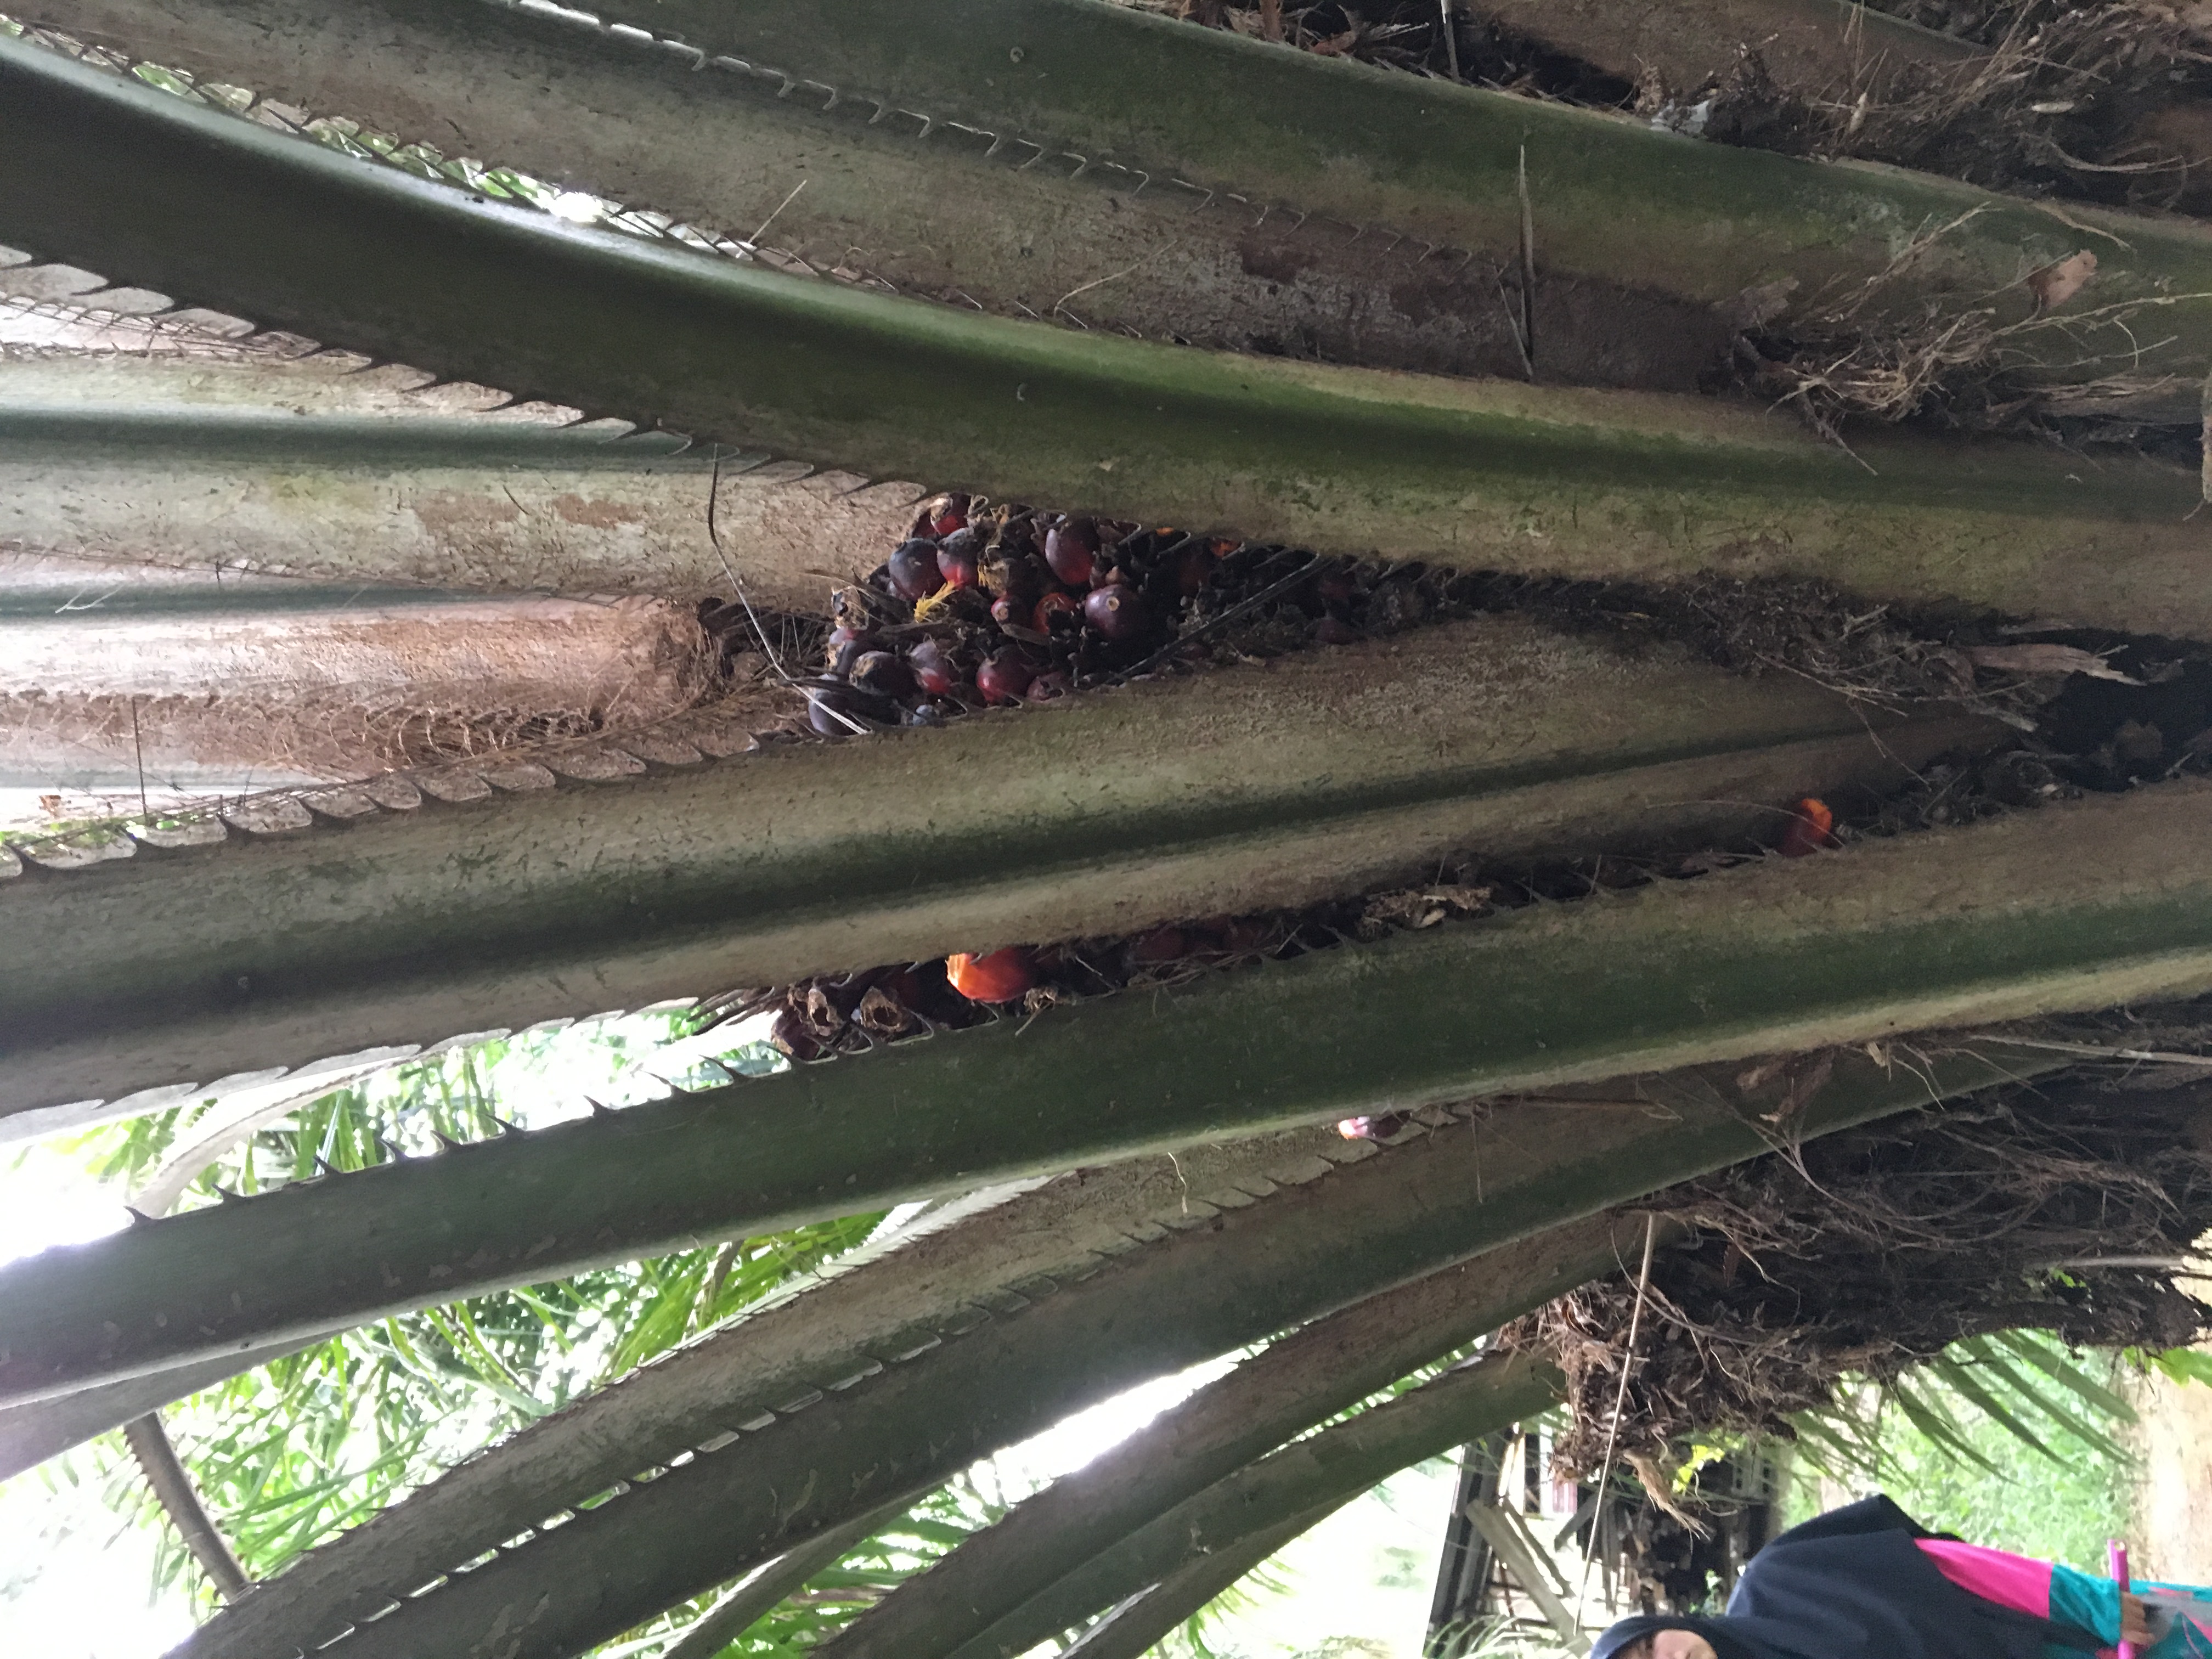
Ripeness: Unripe